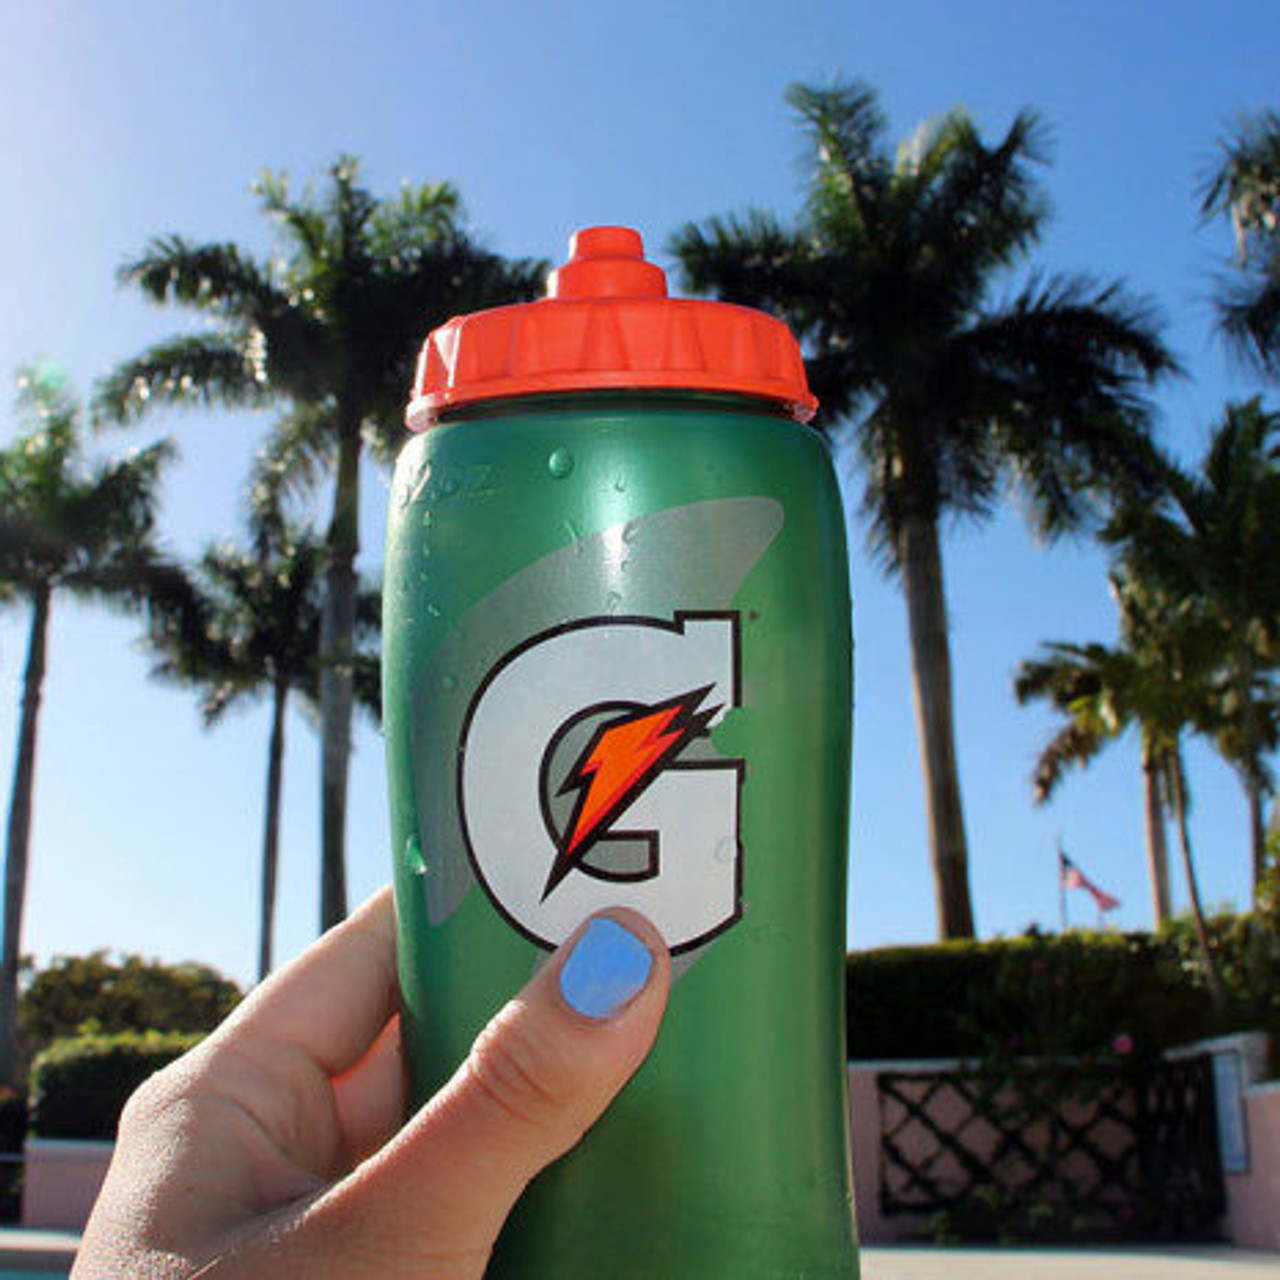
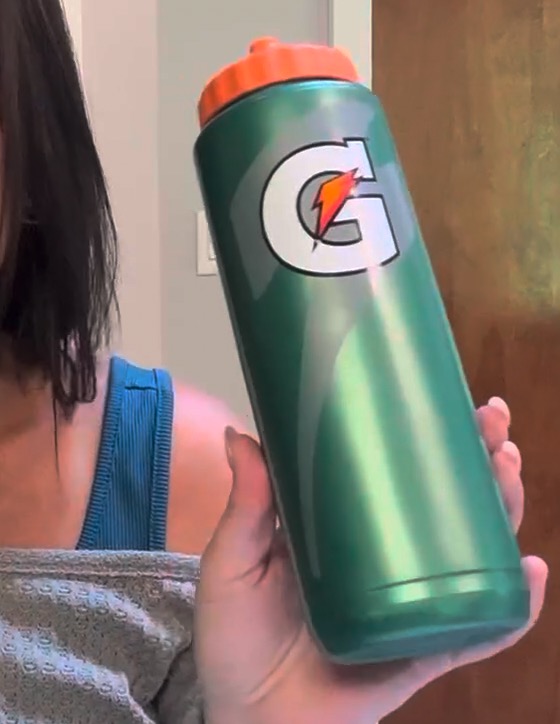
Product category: misc
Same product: yes